Timor-Leste

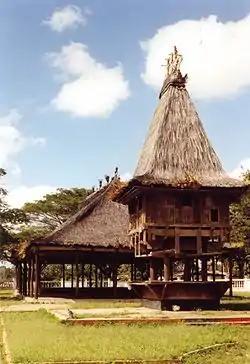
Sacred house ("lee teinu") in Lospalos

Timorese communities are not strictly defined by ethnic background or linguistic group. Separate communities may share ethnicity or language, and many areas show overlaps and hybridisation between ethnic and linguistic groups. Familial relations and descent, which are interlinked with sacred house affiliation, are a more important indicator of identity. Each family group generally identifies with a single language or dialect. With this immense local variation in mind, there is a broad cultural and identity distinction between the east (Baucau, Lautém, and Viqueque municipalities) and the west of the country, a product of history more than it is of linguistic and ethnic differences, although it is very loosely associated with the two language groups. There is a small mestiço population of mixed Portuguese and local descent. There is also a small Chinese minority, most of whom are Hakka. Many Chinese left in the mid-1970s as many were disproportionately targeted during the Indonesian occupation, but a significant number have also returned to Timor-Leste following the end of Indonesian occupation. Timor-Leste has a small community of Timorese Indian, specifically of Goan descent, as well as historical immigration from Africa and Yemen. Members of these immigrant minority groups have played important roles in Timor-Leste's history: Nobel Peace Prize laureate, former Prime Minister, and current President José Ramos-Horta, and current Prime Minister and former President Xanana Gusmão are both of Portuguese-Timorese mestiço background, while former Prime Minister and FRETILIN secretary-general Mari Alkatiri is a Hadhrami Arab whose ancestors were from Yemen.